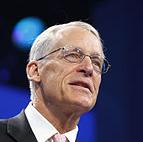
Age: 66